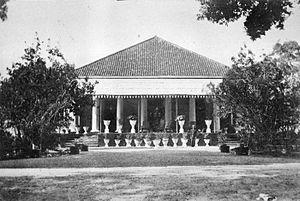
Kupang est une ville d'Indonésie dans la partie occidentale de l'île de Timor. C'est la capitale de la province indonésienne des petites îles de la Sonde orientales. Elle a le statut de kota.